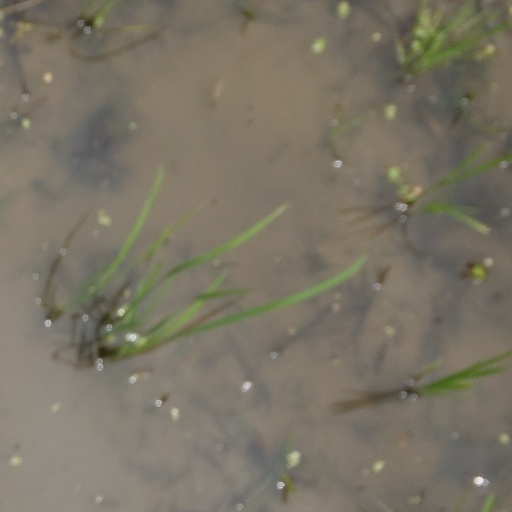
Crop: rice